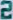
Number: 2